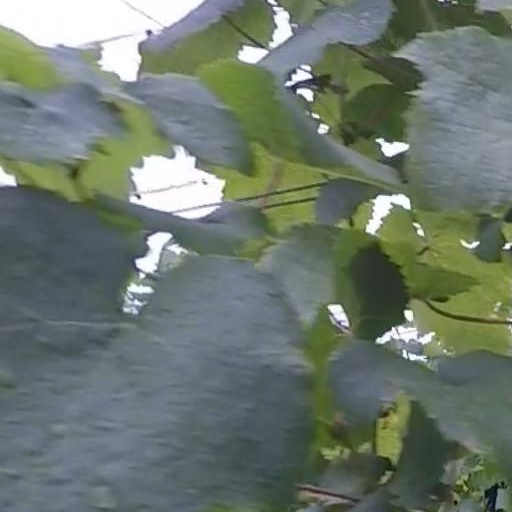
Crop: grape